2022 Calder Cup playoffs

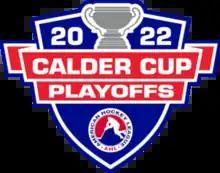

The 2022 Calder Cup playoffs was the postseason tournament of the American Hockey League (AHL) to determine the winner of the Calder Cup, which is awarded to the AHL playoff champions.